Edwin Finckel

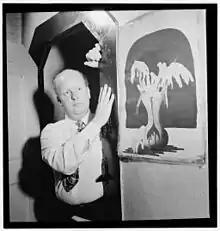
Edwin A. Finckel at his home with his painting

Edwin A. Finckel (23 December 1917 – 7 May 2001) was an American jazz performer and arranger and a composer of songs and classical music.